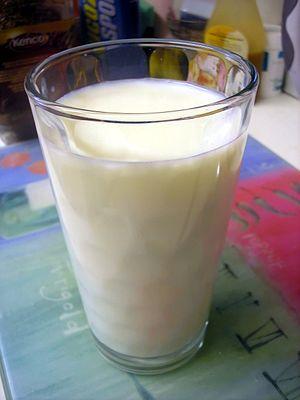
Un colloïde est la suspension d'une ou plusieurs substances, dispersées régulièrement dans une autre substance, formant un système à deux phases séparées.